Coral reef

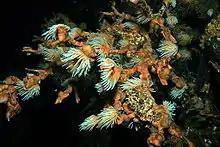
Most coral polyps are nocturnal feeders. Here, in the dark, polyps have extended their tentacles to feed on zooplankton.

Water can pass through coral reefs in various ways, including current rings, surface waves, internal waves and tidal changes. Movement is generally created by tides and wind. As tides interact with varying bathymetry and wind mixes with surface water, internal waves are created. An internal wave is a gravity wave that moves along density stratification within the ocean. When a water parcel encounters a different density it oscillates and creates internal waves. While internal waves generally have a lower frequency than surface waves, they often form as a single wave that breaks into multiple waves as it hits a slope and moves upward. This vertical breakup of internal waves causes significant diapycnal mixing and turbulence. Internal waves can act as nutrient pumps, bringing plankton and cool nutrient-rich water to the surface.